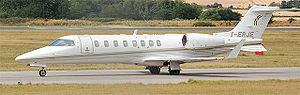
Le Learjet 40 est un avion d'affaire léger produit par Bombardier Aerospace.